Montgomery Correctional Center

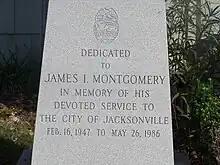
Director Montgomery Monument

The Montgomery Correctional Center, previously known as the City Prison Farm (P-Farm) and Jacksonville Correctional Institution, started in 1958 on a large, tract in the northwestern Duval County, Florida.